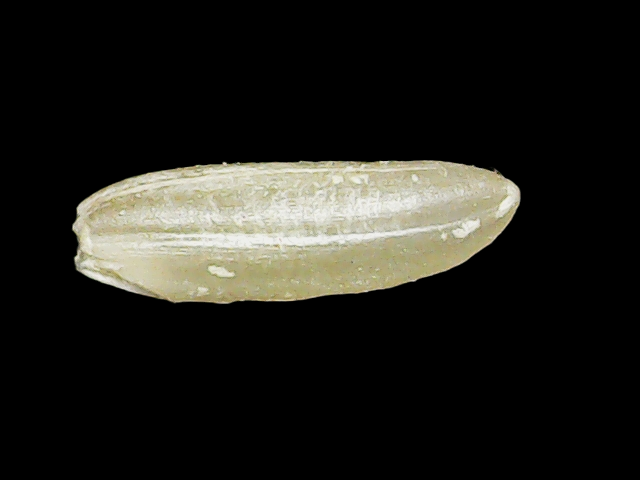
Rice variety: Binadhan17